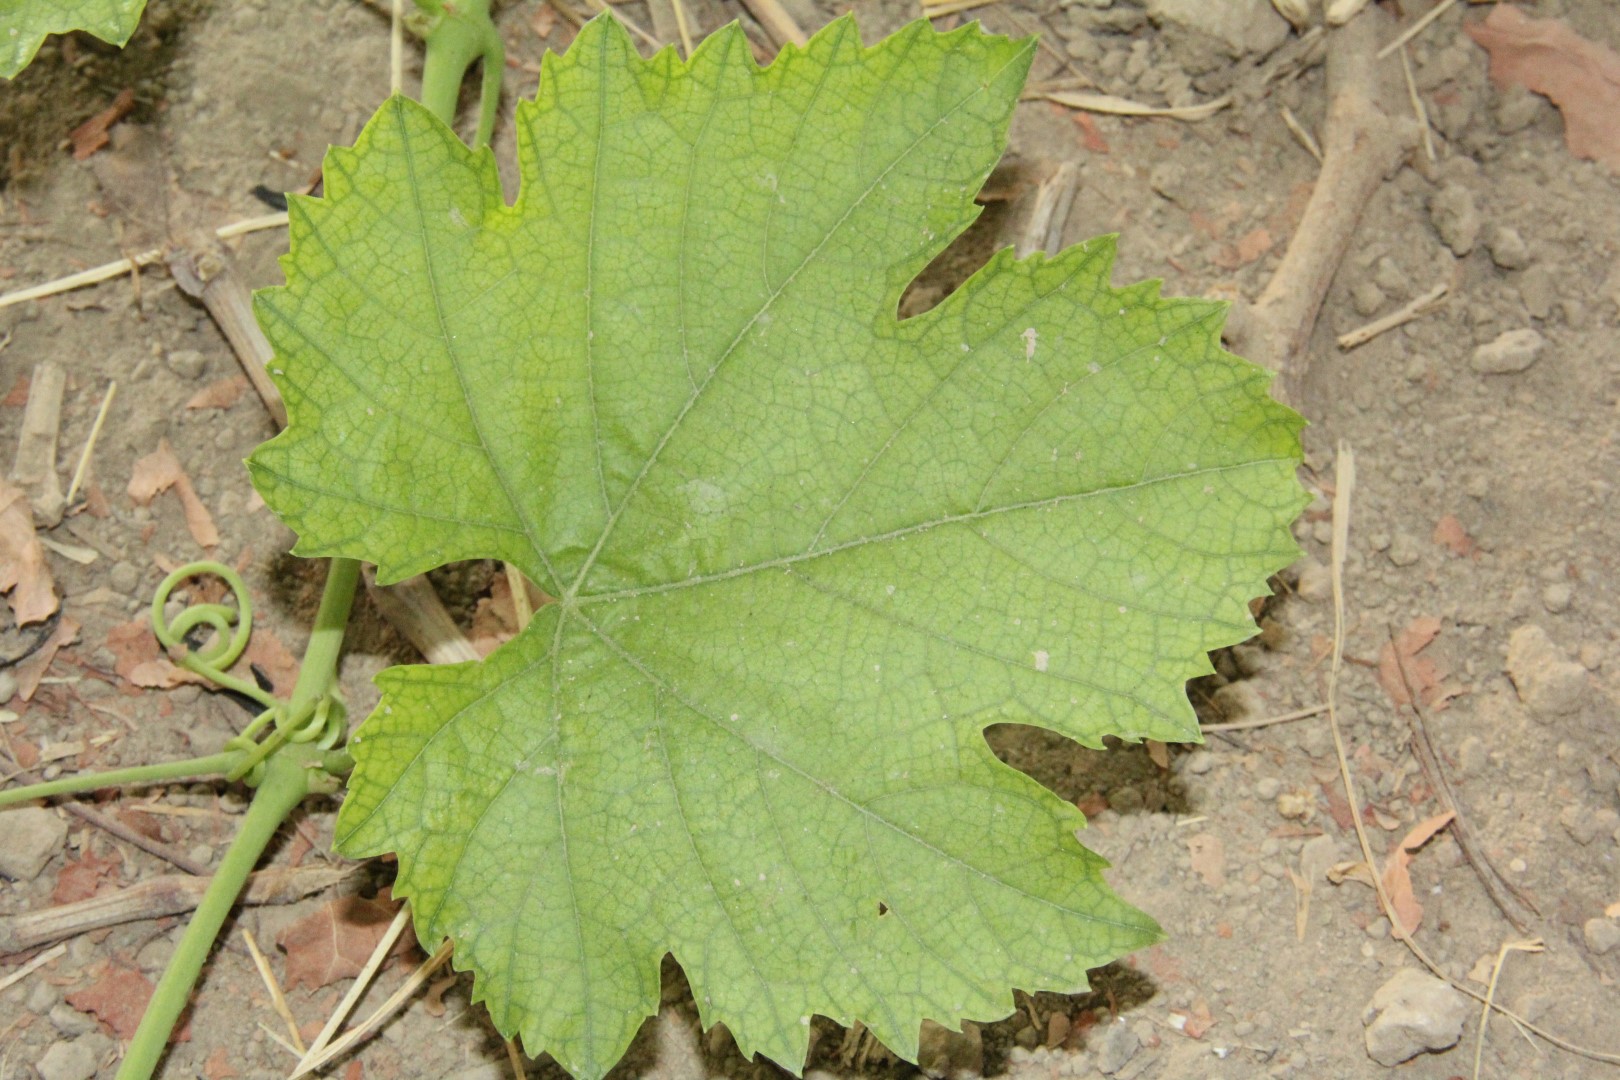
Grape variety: Frinsi